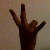
The image shows a hand gesture representing the number 7 in Indian Sign Language.